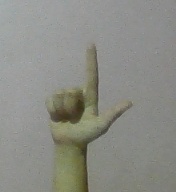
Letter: laam